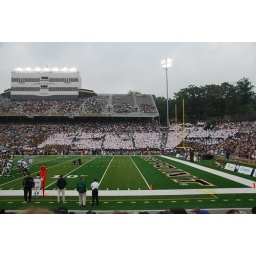
Look at all the soldiers in white on the other side of the field